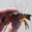
Label: cra